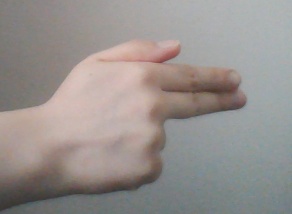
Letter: ghain